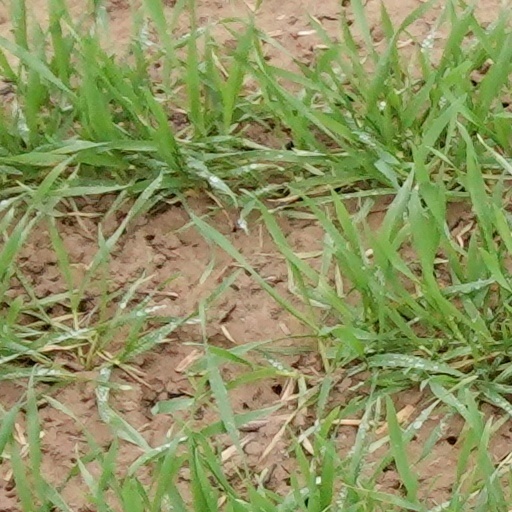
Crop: wheat